Demilitarized Zone Peace Preservation Corps

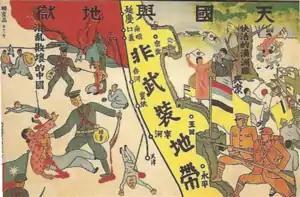
Japanese Propaganda, Unarmed zone in East Hebei.

Per the terms of the Tanggu Truce, the Imperial Japanese Army withdrew to the line of the Great Wall, and regular units of the National Revolutionary Army of the Kuomintang government of the Republic of China was withdrawn to south of the new demilitarized zone. Within the zone itself, which partially encompassed the major cities of Tianjin and Beijing, public order was to be maintained by a lightly armed “Peace Preservation Corps”. Per the terms of the Tanggu Truce, any disputes that could not be resolved by the Peace Preservation Corps would be settled by agreement through direct discussions between the Japanese and Chinese governments.